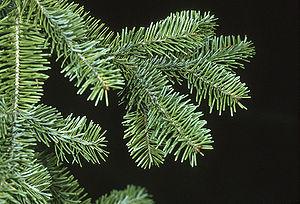
Le sapin baumier est une espèce de sapins de la famille des Pinaceae, originaire d'Amérique du Nord. Il atteint 15 à 20 mètres de hauteur et le tronc plus de 60 centimètres de diamètre.